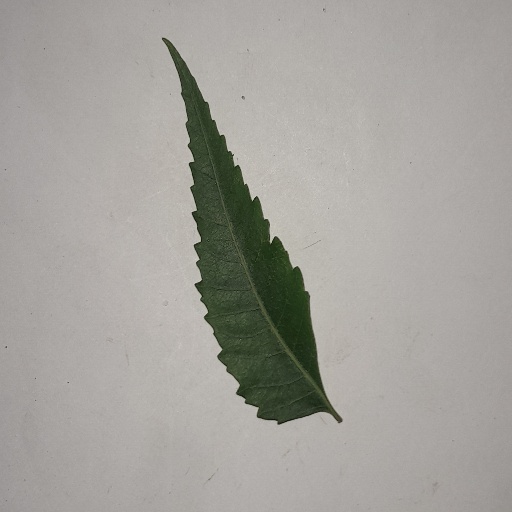
Species: Neem
Leaf condition: Healthy Leaf